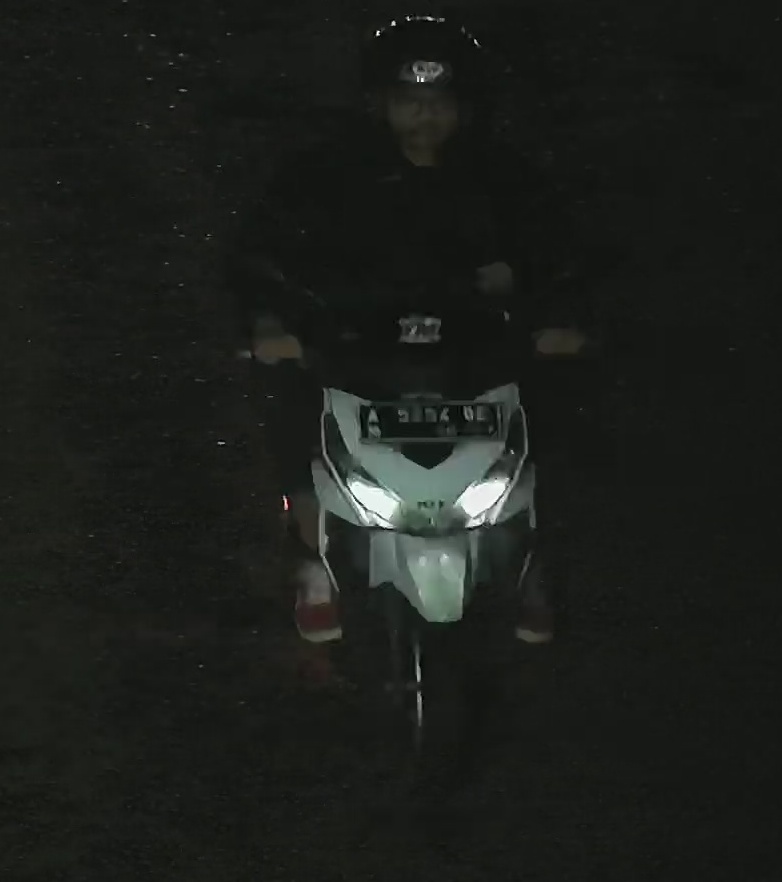
person-with-helmet: 1
person-without-helmet: 0